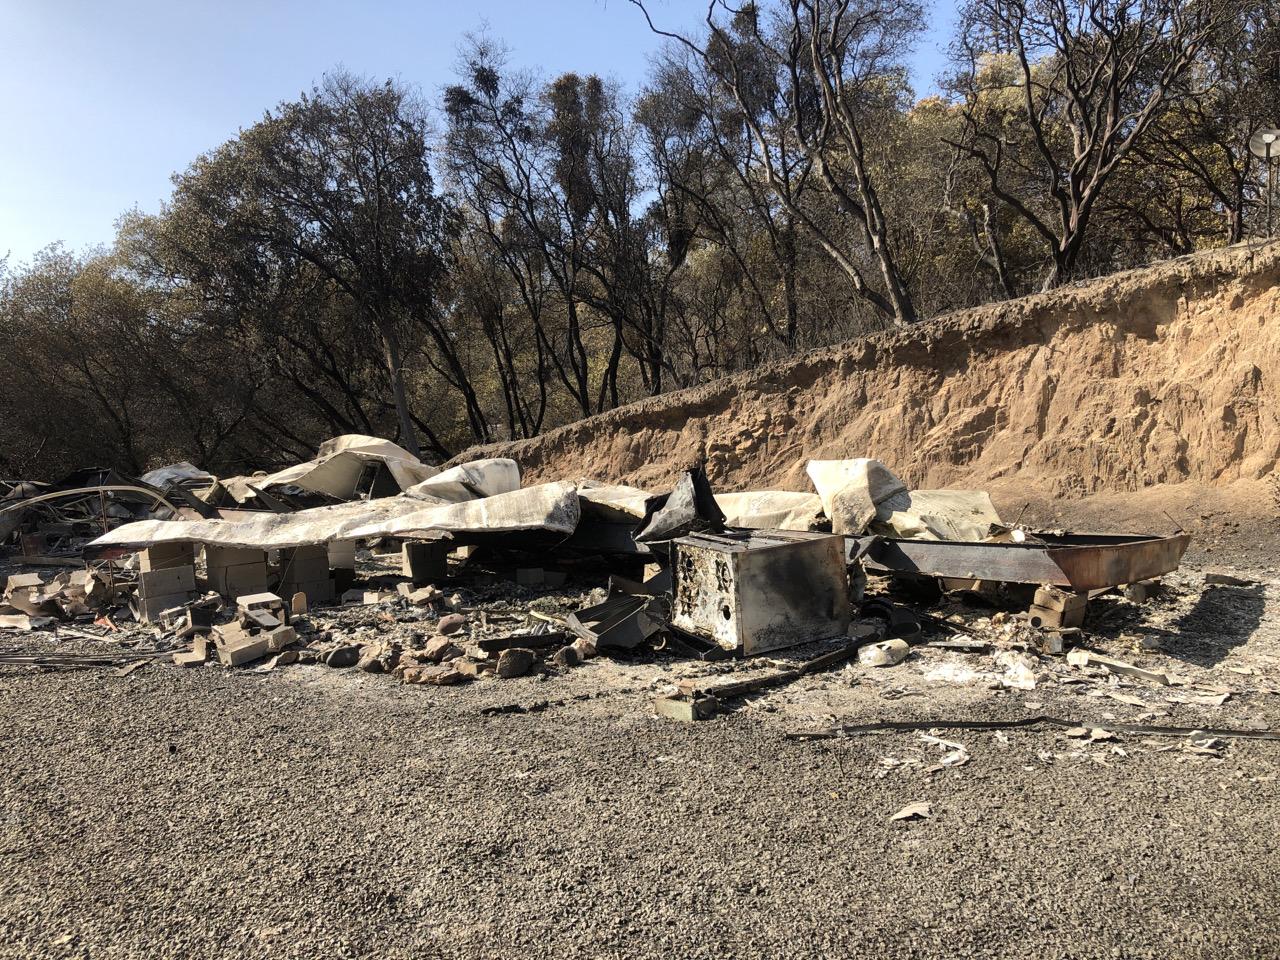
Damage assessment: destroyed